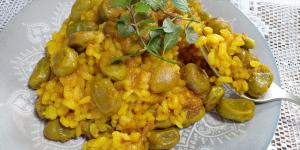
habas con arroz